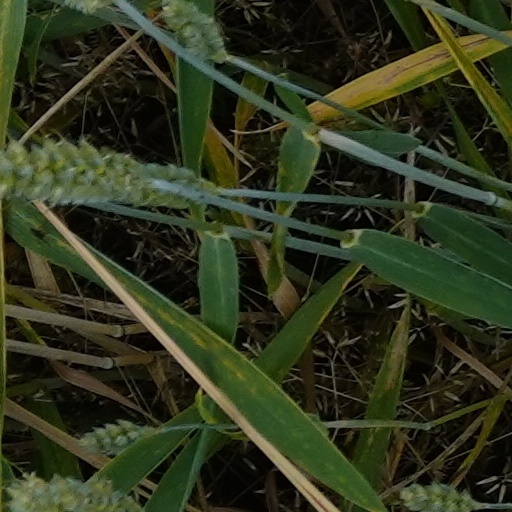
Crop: wheat